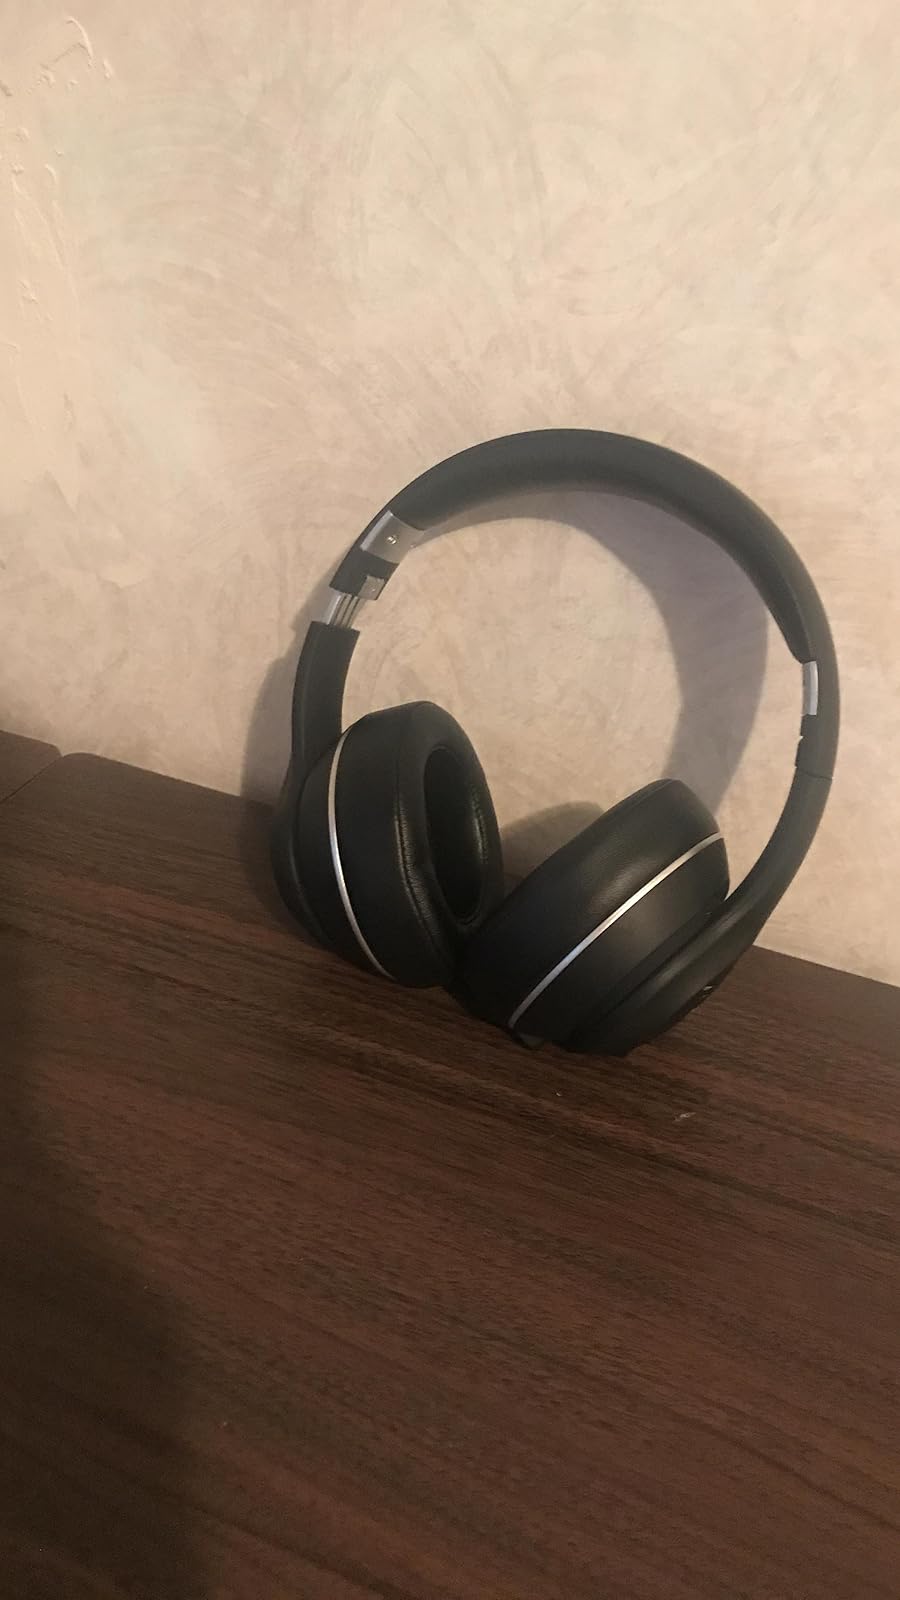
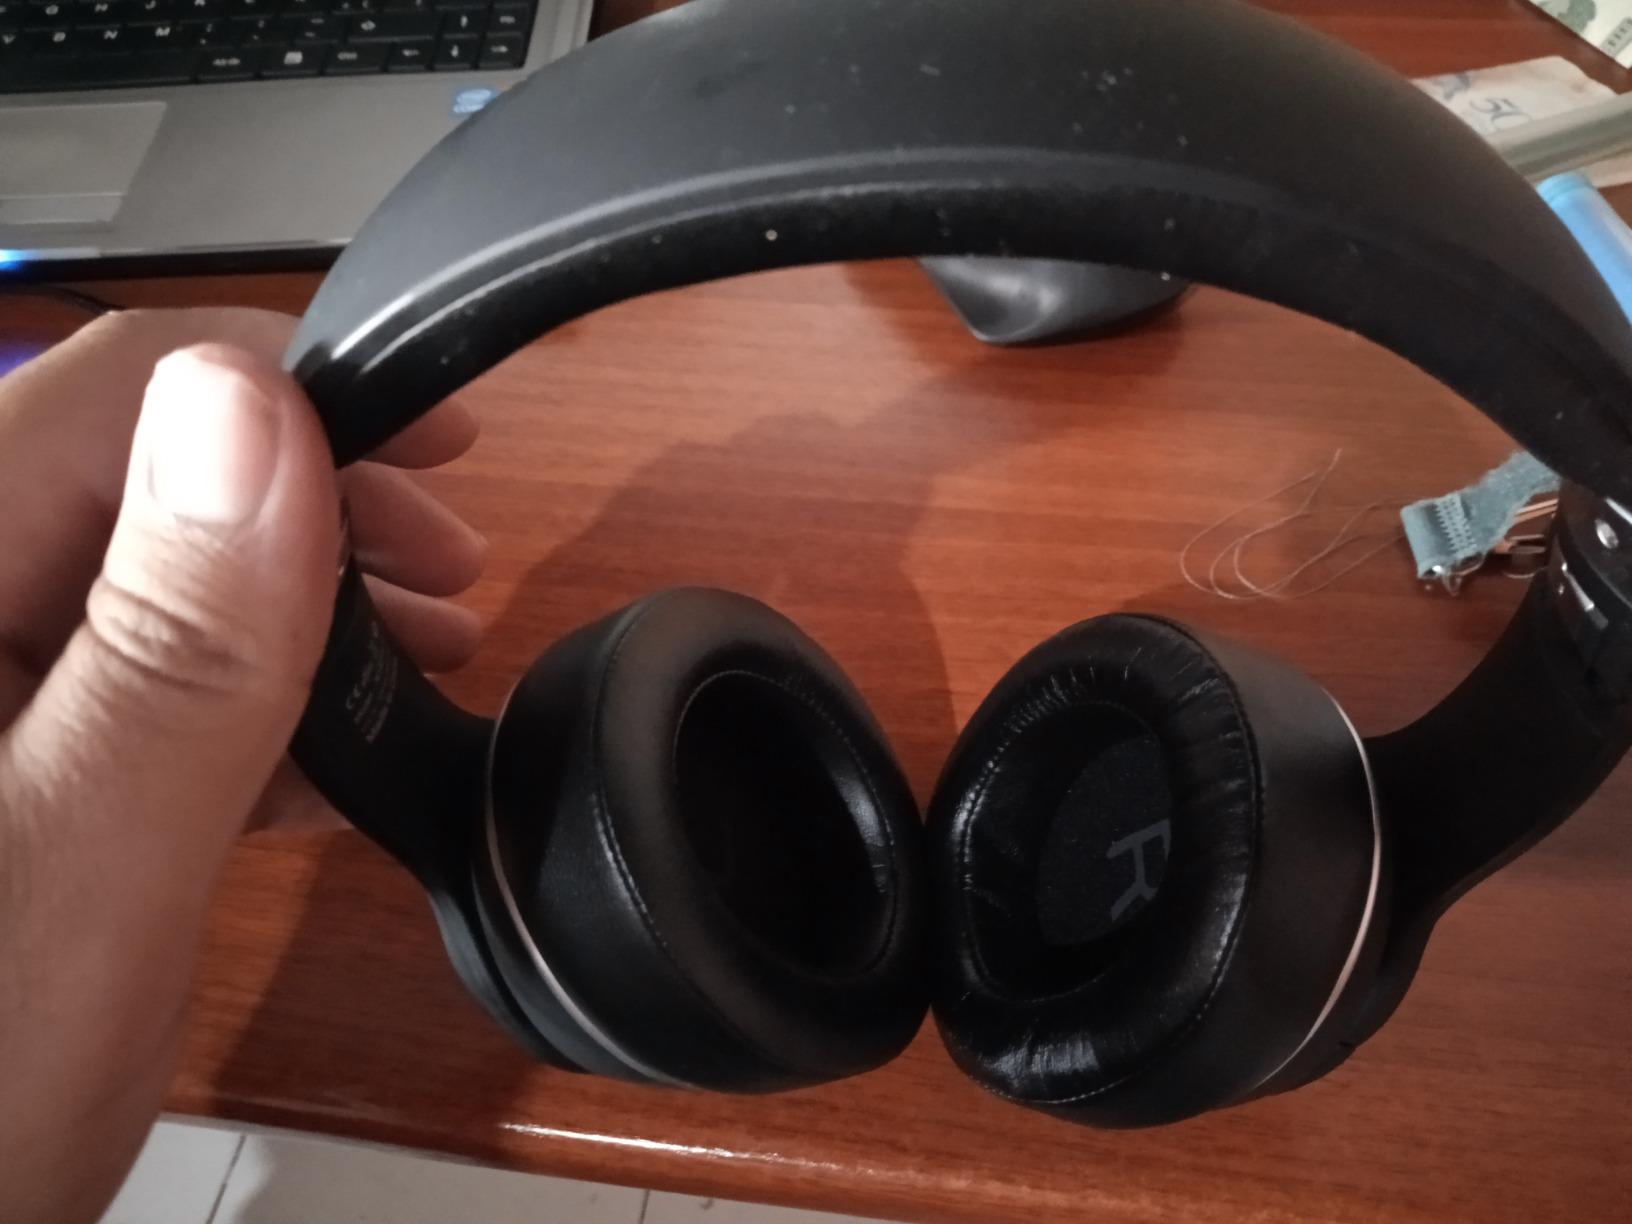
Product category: headphones
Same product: yes